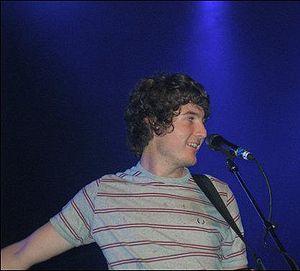
Milburn est un groupe de rock indépendant britannique, originaire de Sheffield, en Angleterre. Il est composé de Joe Carnall, Louis Carnall, Tom Rowley et Joe Green.